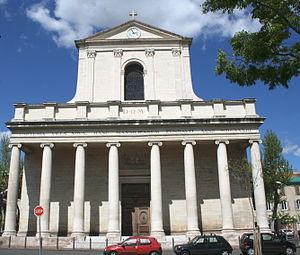
L’église Sainte-Marie-Madeleine des Chartreux se trouve place Edmond-Audran dans le 4ᵉ arrondissement de Marseille. Avant d’être une église paroissiale, cette église était la chapelle d'un monastère de l'ordre des Chartreux qui a donné son nom au quartier.
Augustin Guillerand O.Cart., né le 26 novembre 1877 à Dompierre-sur-Héry, dans la Nièvre et décédé le 12 avril 1945 au monastère de la Grande Chartreuse, est un prêtre du diocèse de Nevers, devenu en 1916 moine chartreux à La Valsainte. Prieur à la Chartreuse de Vedana en 1935 et Coadjuteur à la Grande Chartreuse en 1940 il est connu pour ses écrits de spiritualité cartusienne.
Le canton de Marseille-la-Blancarde est une ancienne division administrative française située dans le département des Bouches-du-Rhône, dans l'arrondissement de Marseille. Ancien nom : Canton de Marseille IV